Seventh Son (novel)

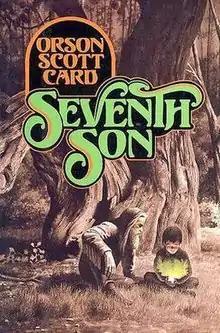
Cover of first edition (hardcover)

Seventh Son (1987) is an alternate history/fantasy novel by American writer Orson Scott Card. It is the first book in Card's "The Tales of Alvin Maker" series and is about Alvin Miller, the seventh son of a seventh son. "Seventh Son" won a Locus Award and was nominated for both the Hugo and World Fantasy Awards in 1988. Seventh sons have strong "knacks" (specific magical abilities), and seventh sons of seventh sons are both extraordinarily rare and powerful. In fact, young Alvin appears to be the only one in the world. His abilities make him the target of the Unmaker, who recognizes Alvin's powers as those of a Maker, only the second ever, and it had been a long time since the first had walked on water and turned water to wine. The Unmaker works largely by water and tries to kill Alvin in his early years before he can master his abilities.